Ryan Millard

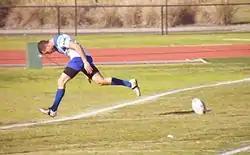
Millard scoring a try for the Bulldogs

Millard was born in Hurstville, Sydney, New South Wales, Australia. He is the younger brother of Daryl Millard.